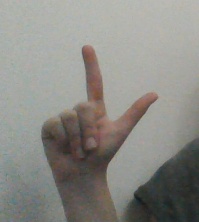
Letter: laam